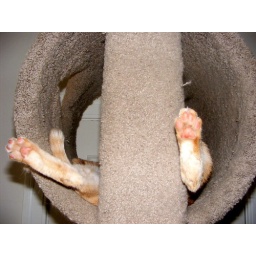
Abby in the cat tree